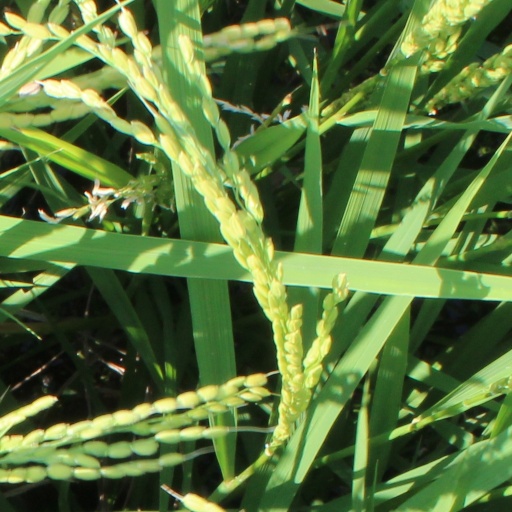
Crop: rice